Chevrolet Bel Air

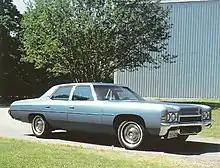
1972 Chevrolet Bel Air 4-door sedan. The 1972 Impala sedan shared the same body with the Bel Air sedan

For 1967, full-sized Chevrolets featured a new body with bulging rear fenders, one of this year's styling trends, not necessarily appreciated by everyone. Bel Air 2 and 4-door Sedans continued in addition to 6 and 9-passenger wagons. This year Bel Air featured triple taillights unlike Biscayne's dual units. Standard engines remained the same as the previous year. Optional engines were a 327 CID V8 of , the 396 CID V8 of ; or the 427 CID V8 of , plus various speed packages.